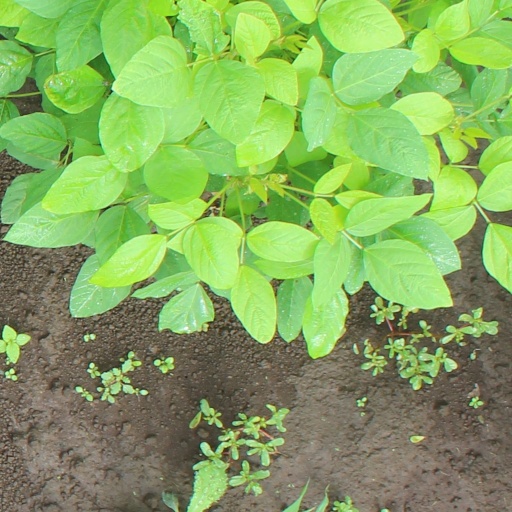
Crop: soybean